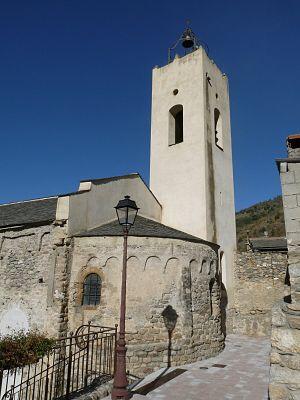
Eglise de Nyer, Pyrénées-Orientales, France
L'église Saint-Jacques de Nyer est une église romane située à Nyer, dans le département français des Pyrénées-Orientales. Le monument est inscrit depuis 1965 comme monument historique.